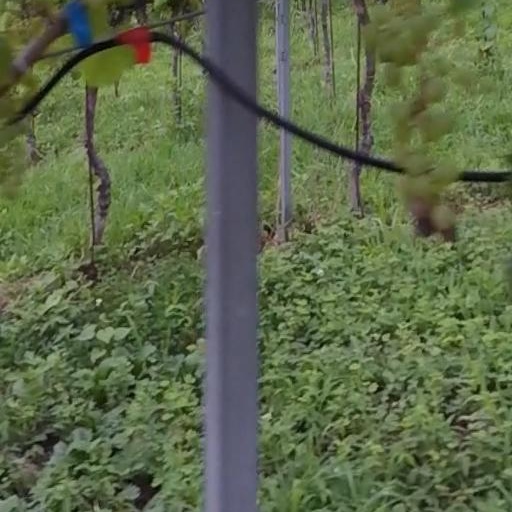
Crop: grape